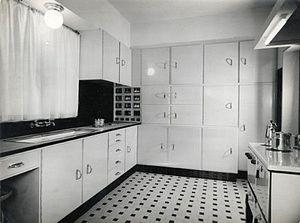
La cuisine « Cubex », est un système fonctionnel de rangement à casiers standardisés créé en 1930 par Louis-Herman de Koninck.